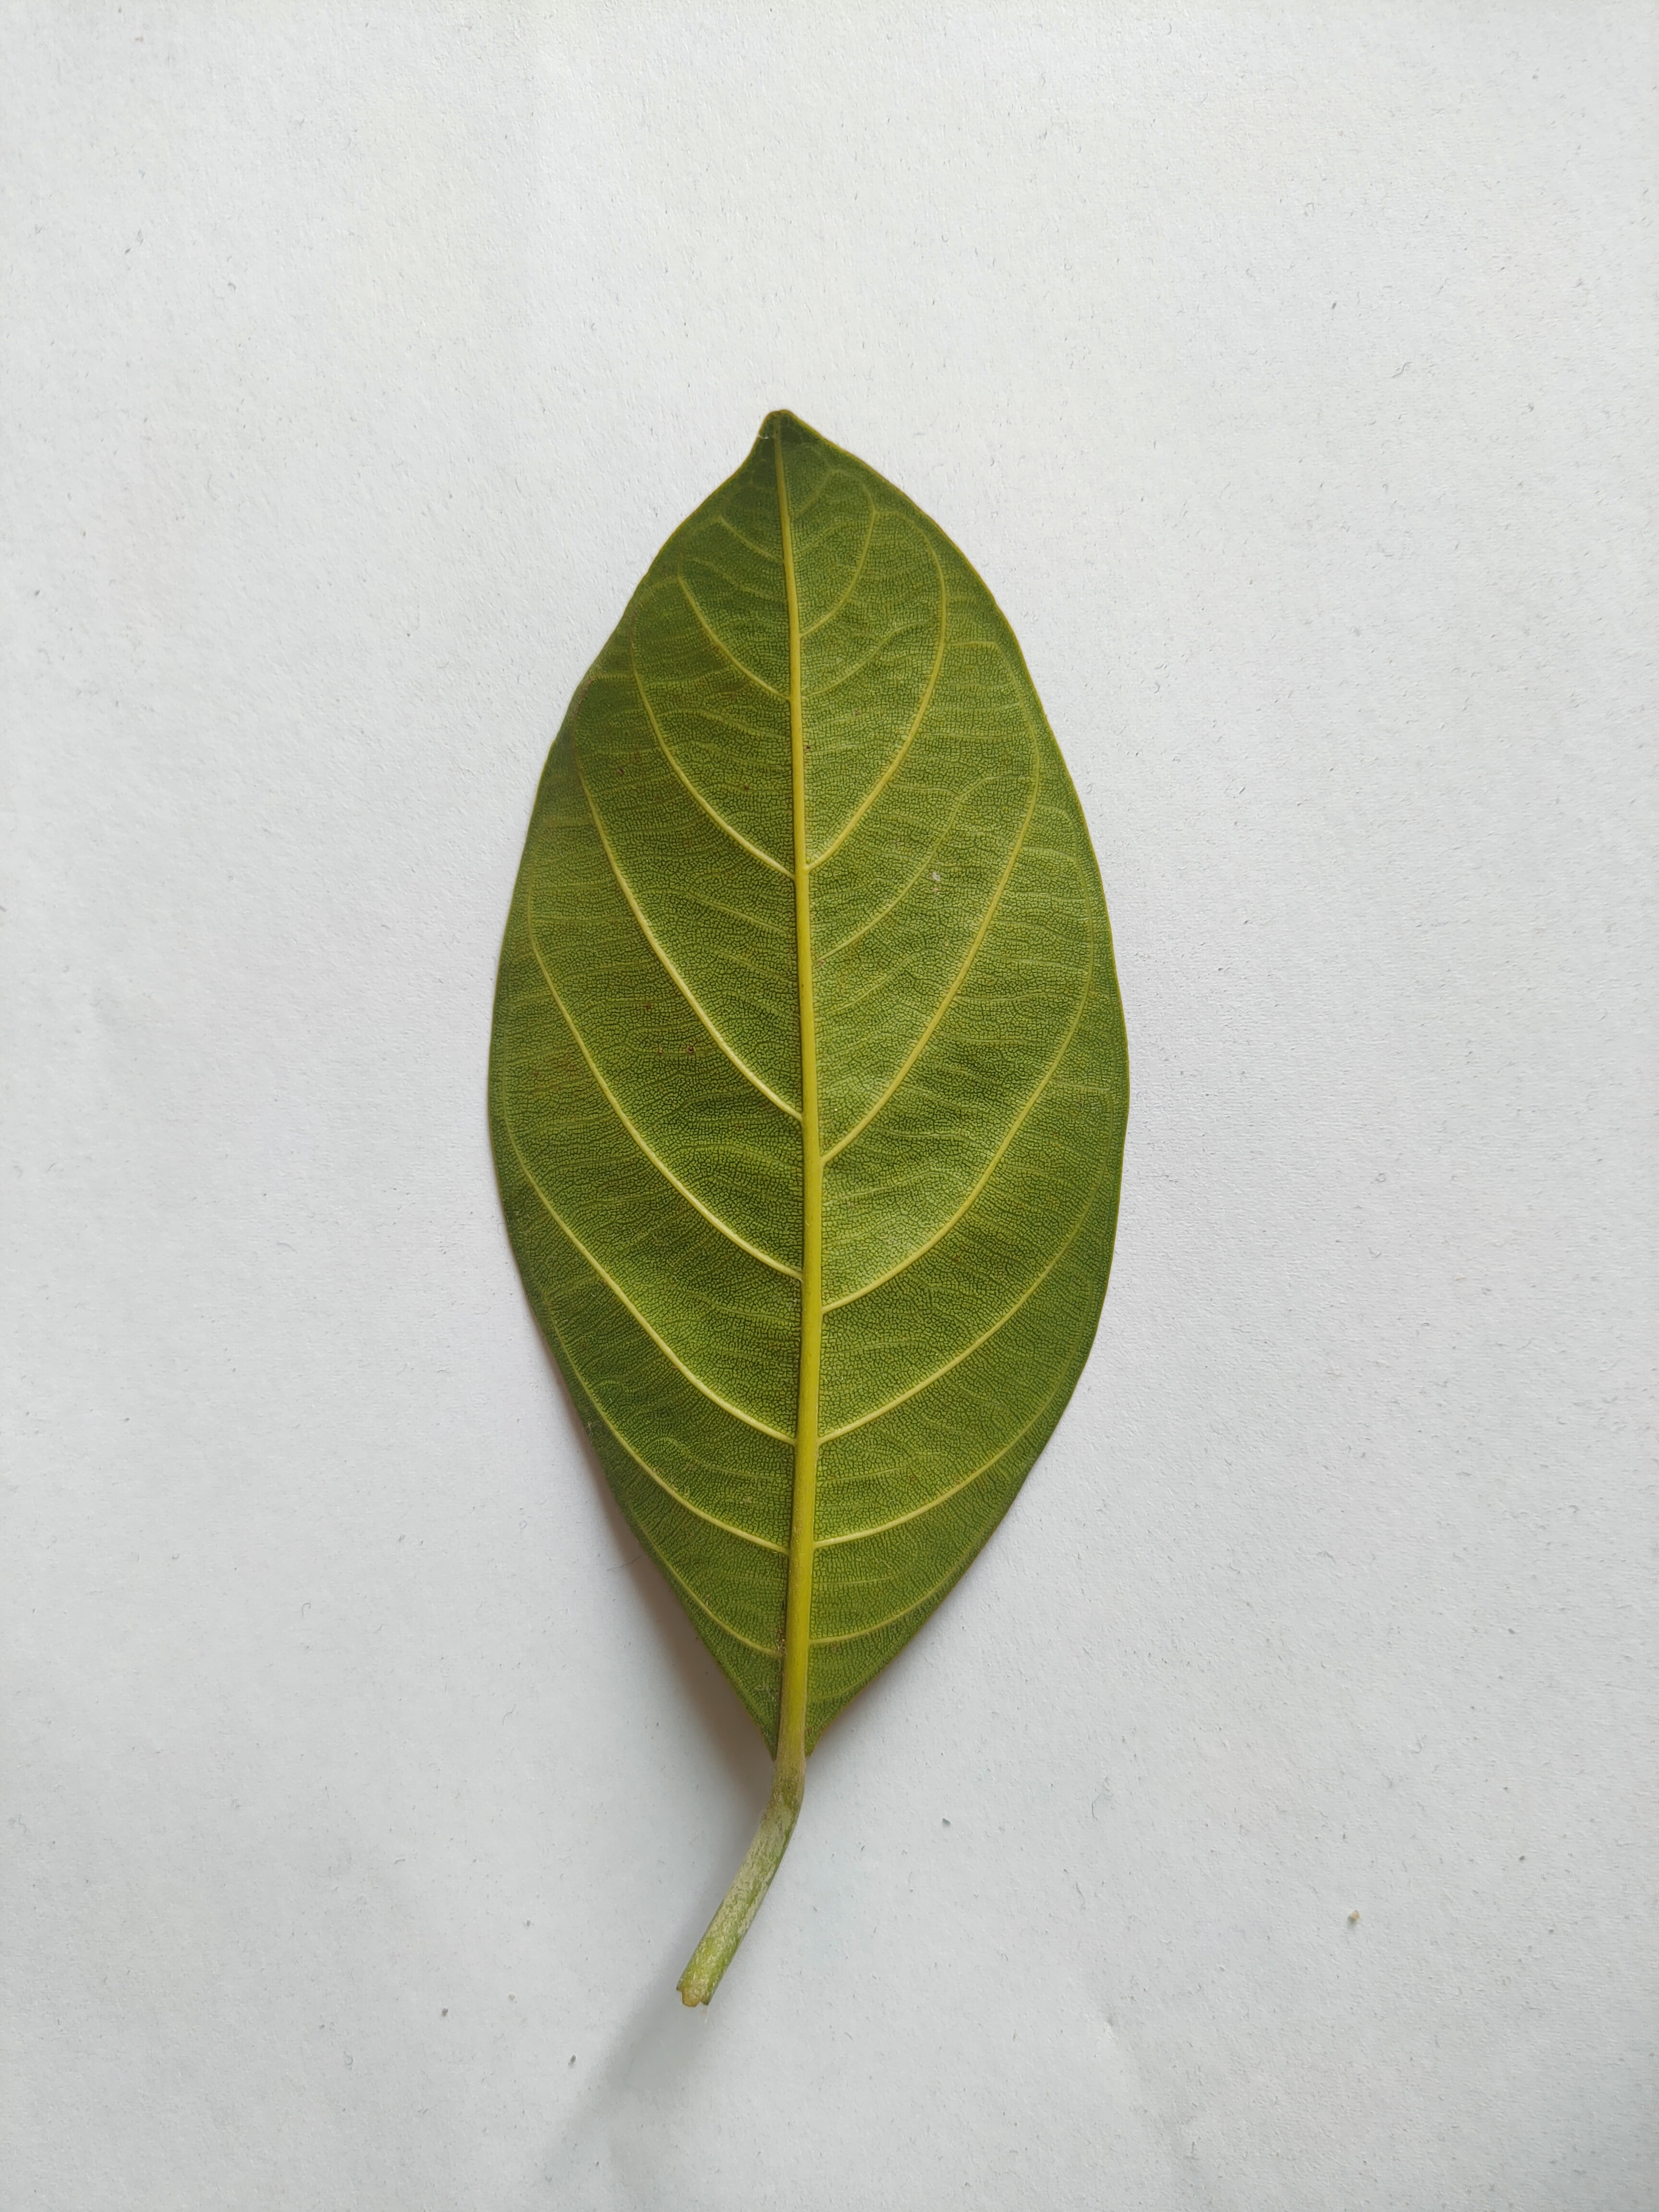
Leaf variety: Jackfruit